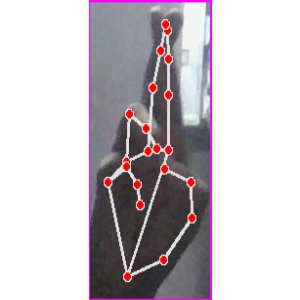
अक्षर: र